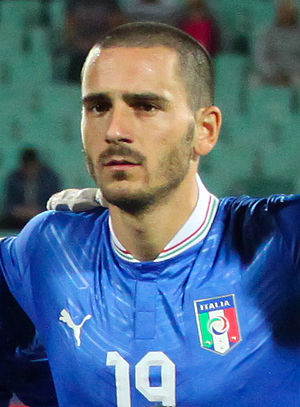
Leonardo Bonucci
Leonardo Bonucci er en Italiensk fodboldspiller som spiller i fodboldklubben Juventus F.C. Bonucci har scoret 6 mål i sine 83 landskampe.